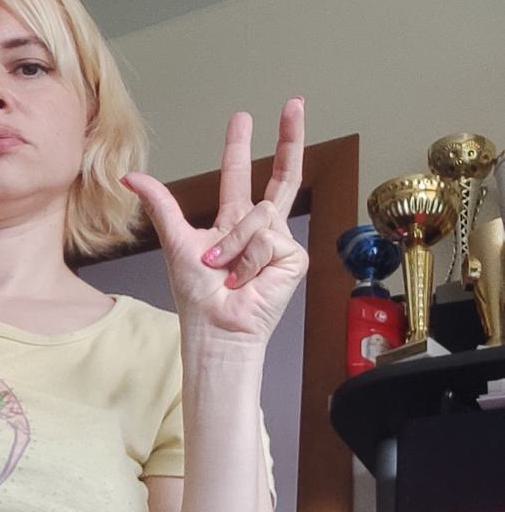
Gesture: three2